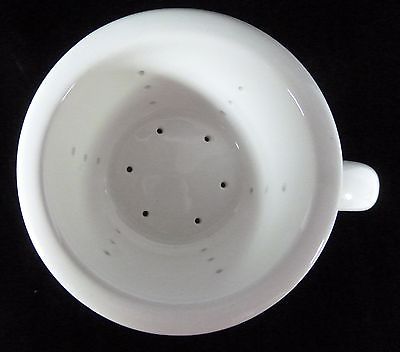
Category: mug